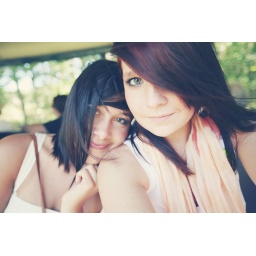
me and the best friend on a train ride through the blue ridge mountains! (another photo in comments)